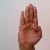
The image shows a hand gesture representing the letter 'B' in Indian Sign Language.